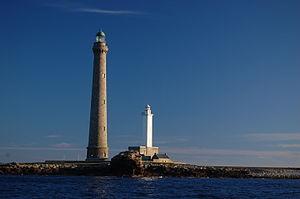
Un phare est un système de signalisation employé, soit dans le domaine maritime, soit dans le domaine aéronautique.